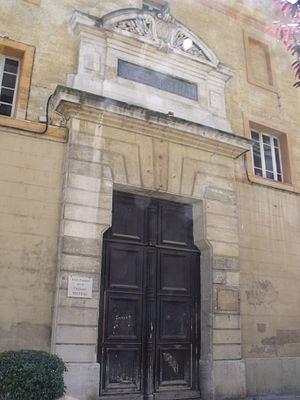
Entrée de l'ancien Collège royal d'Avignon que Frédéric Mistral fréquenta de 1842 à 1847